Régis Laconi

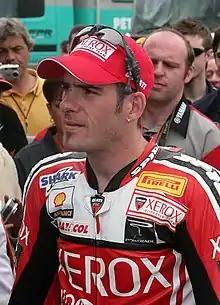
Laconi in 2005

Régis Laconi (born 8 July 1975 in Saint-Dizier, Haute-Marne) is a French former professional motorcycle racer. In he competed in the Superbike World Championship for DFX on a Ducati. He was runner-up in , and has won races in both Grand Prix in 500cc engine capacity classification and the Superbike World Championship.